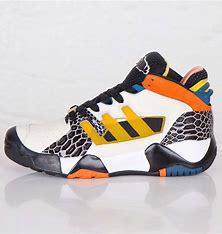
Brand: adidas
Model: Streetball Basketball